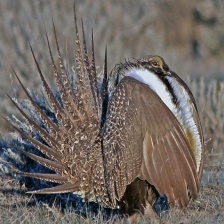
Species: GREATOR SAGE GROUSE
Scientific name: CENTROCERCUS UROPHASIANUS
ImageNet parent category: black_grouse